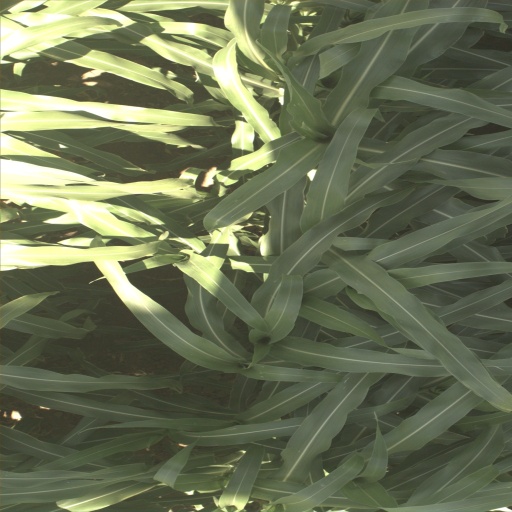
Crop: sorghum